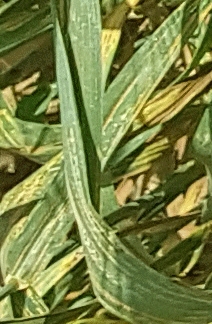
Label: Wheat___Yellow_Rust